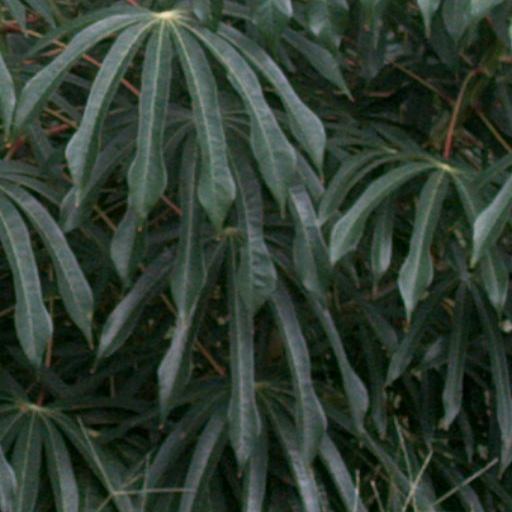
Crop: cassava